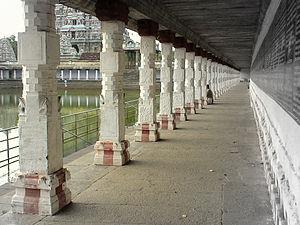
La collecte des eaux pluviales, est la captation, l'accumulation et le stockage de l'eau des précipitations atmosphériques pour une utilisation à proximité. Les définitions de l'« eau de pluie », des « eaux pluviales », de par le monde varient. La collecte vise l'eau des précipitations atmosphériques, le caractère essentiel de ces eaux peut consister en ne pas s'être encore chargées de substances solubles provenant de la terre, ce qui autorise le prélèvement sur une structure, aussi bien que sur le sol, du moment que cette eau de ruissellement est restée chimiquement proche de l'eau de pluie. La définition la plus restreinte ne considère que les « eaux provenant de la pluie et collectées sur des bâtiments ou des structures ».